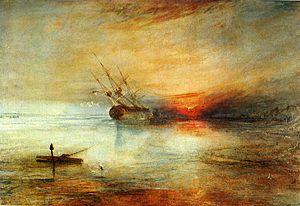
Joseph Mallord William Turner, plus connu sous le nom de William Turner ou de ses initiales J. M. W. Turner, né vers le 23 avril 1775 à Londres et mort le 19 décembre 1851 dans la même ville, est un peintre, aquarelliste et graveur britannique.